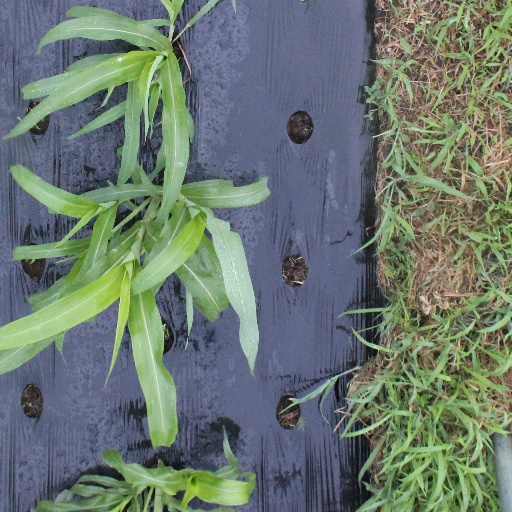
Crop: sorghum